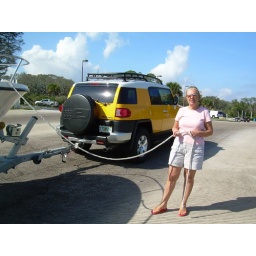
aunt bonnie helps put the boat in the water